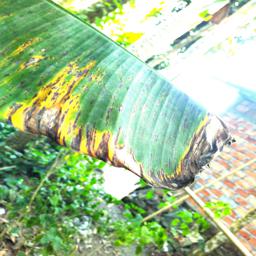
Label: JAHAJI LEAF